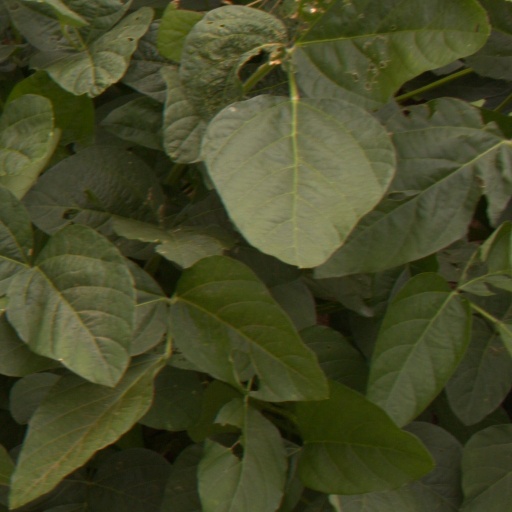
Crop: soybean